Paddy Glackin

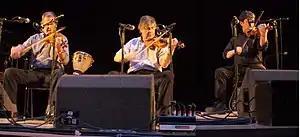
The Glackins, 2011

During his college years in Dublin, the city's vibrant traditional music scene offered Glackin opportunities to meet fellow players his own age and perform a wide variety of venues. He became friends accordionist Tony MacMahon, flautist Matt Molloy, uilleann piper Paddy Keenan, brother and sister Mícheál Ó Domhnaill and Tríona Ní Dhomhnaill, and Dónal Lunny—all of whom would go on to prominent careers in Irish traditional music. Together they formed the group Seachtar, later renamed The Bothy Band, which would become one of the leading traditional bands in Ireland. The Bothy Band played a vital role in energising the Irish traditional music scene in the 1970s. After playing with the Bothy Band for eighteen months, Glackin decided to leave the popular group due to the demands of recording and touring: